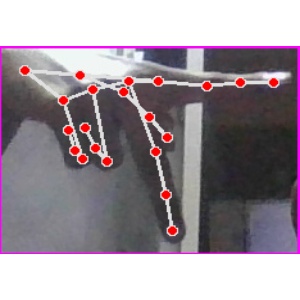
अक्षर: प